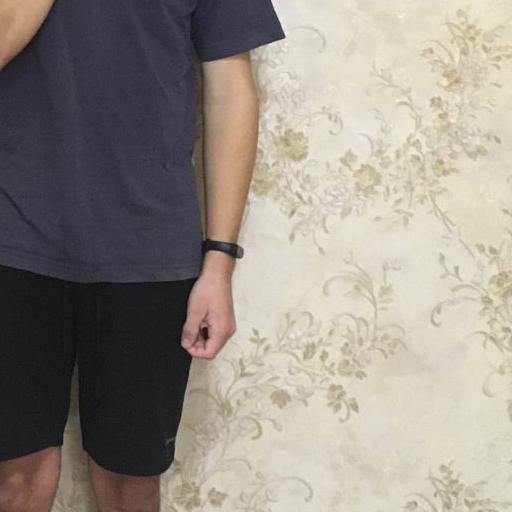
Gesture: no_gesture